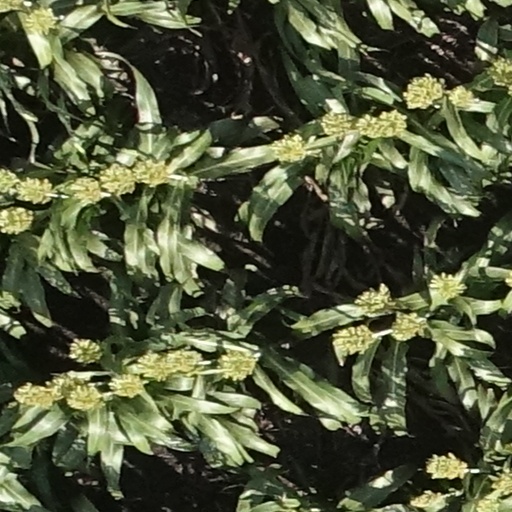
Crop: sorghum